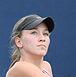
Age: 18